Wyalusing State Park

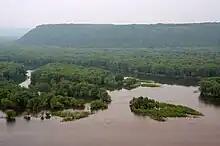
Wyalusing State Park seen from the west

John Nolen recommended Wyalusing as one of four locations for Wisconsin’s first state parks in a 1909 report to the State Parks Board. It became Wisconsin's fourth state park when it was established in 1917 on land originally belonging to former State Senator Robert Glenn. Originally named Nelson Dewey State Park after Wisconsin’s first governor, it was changed to Wyalusing State Park in 1937.